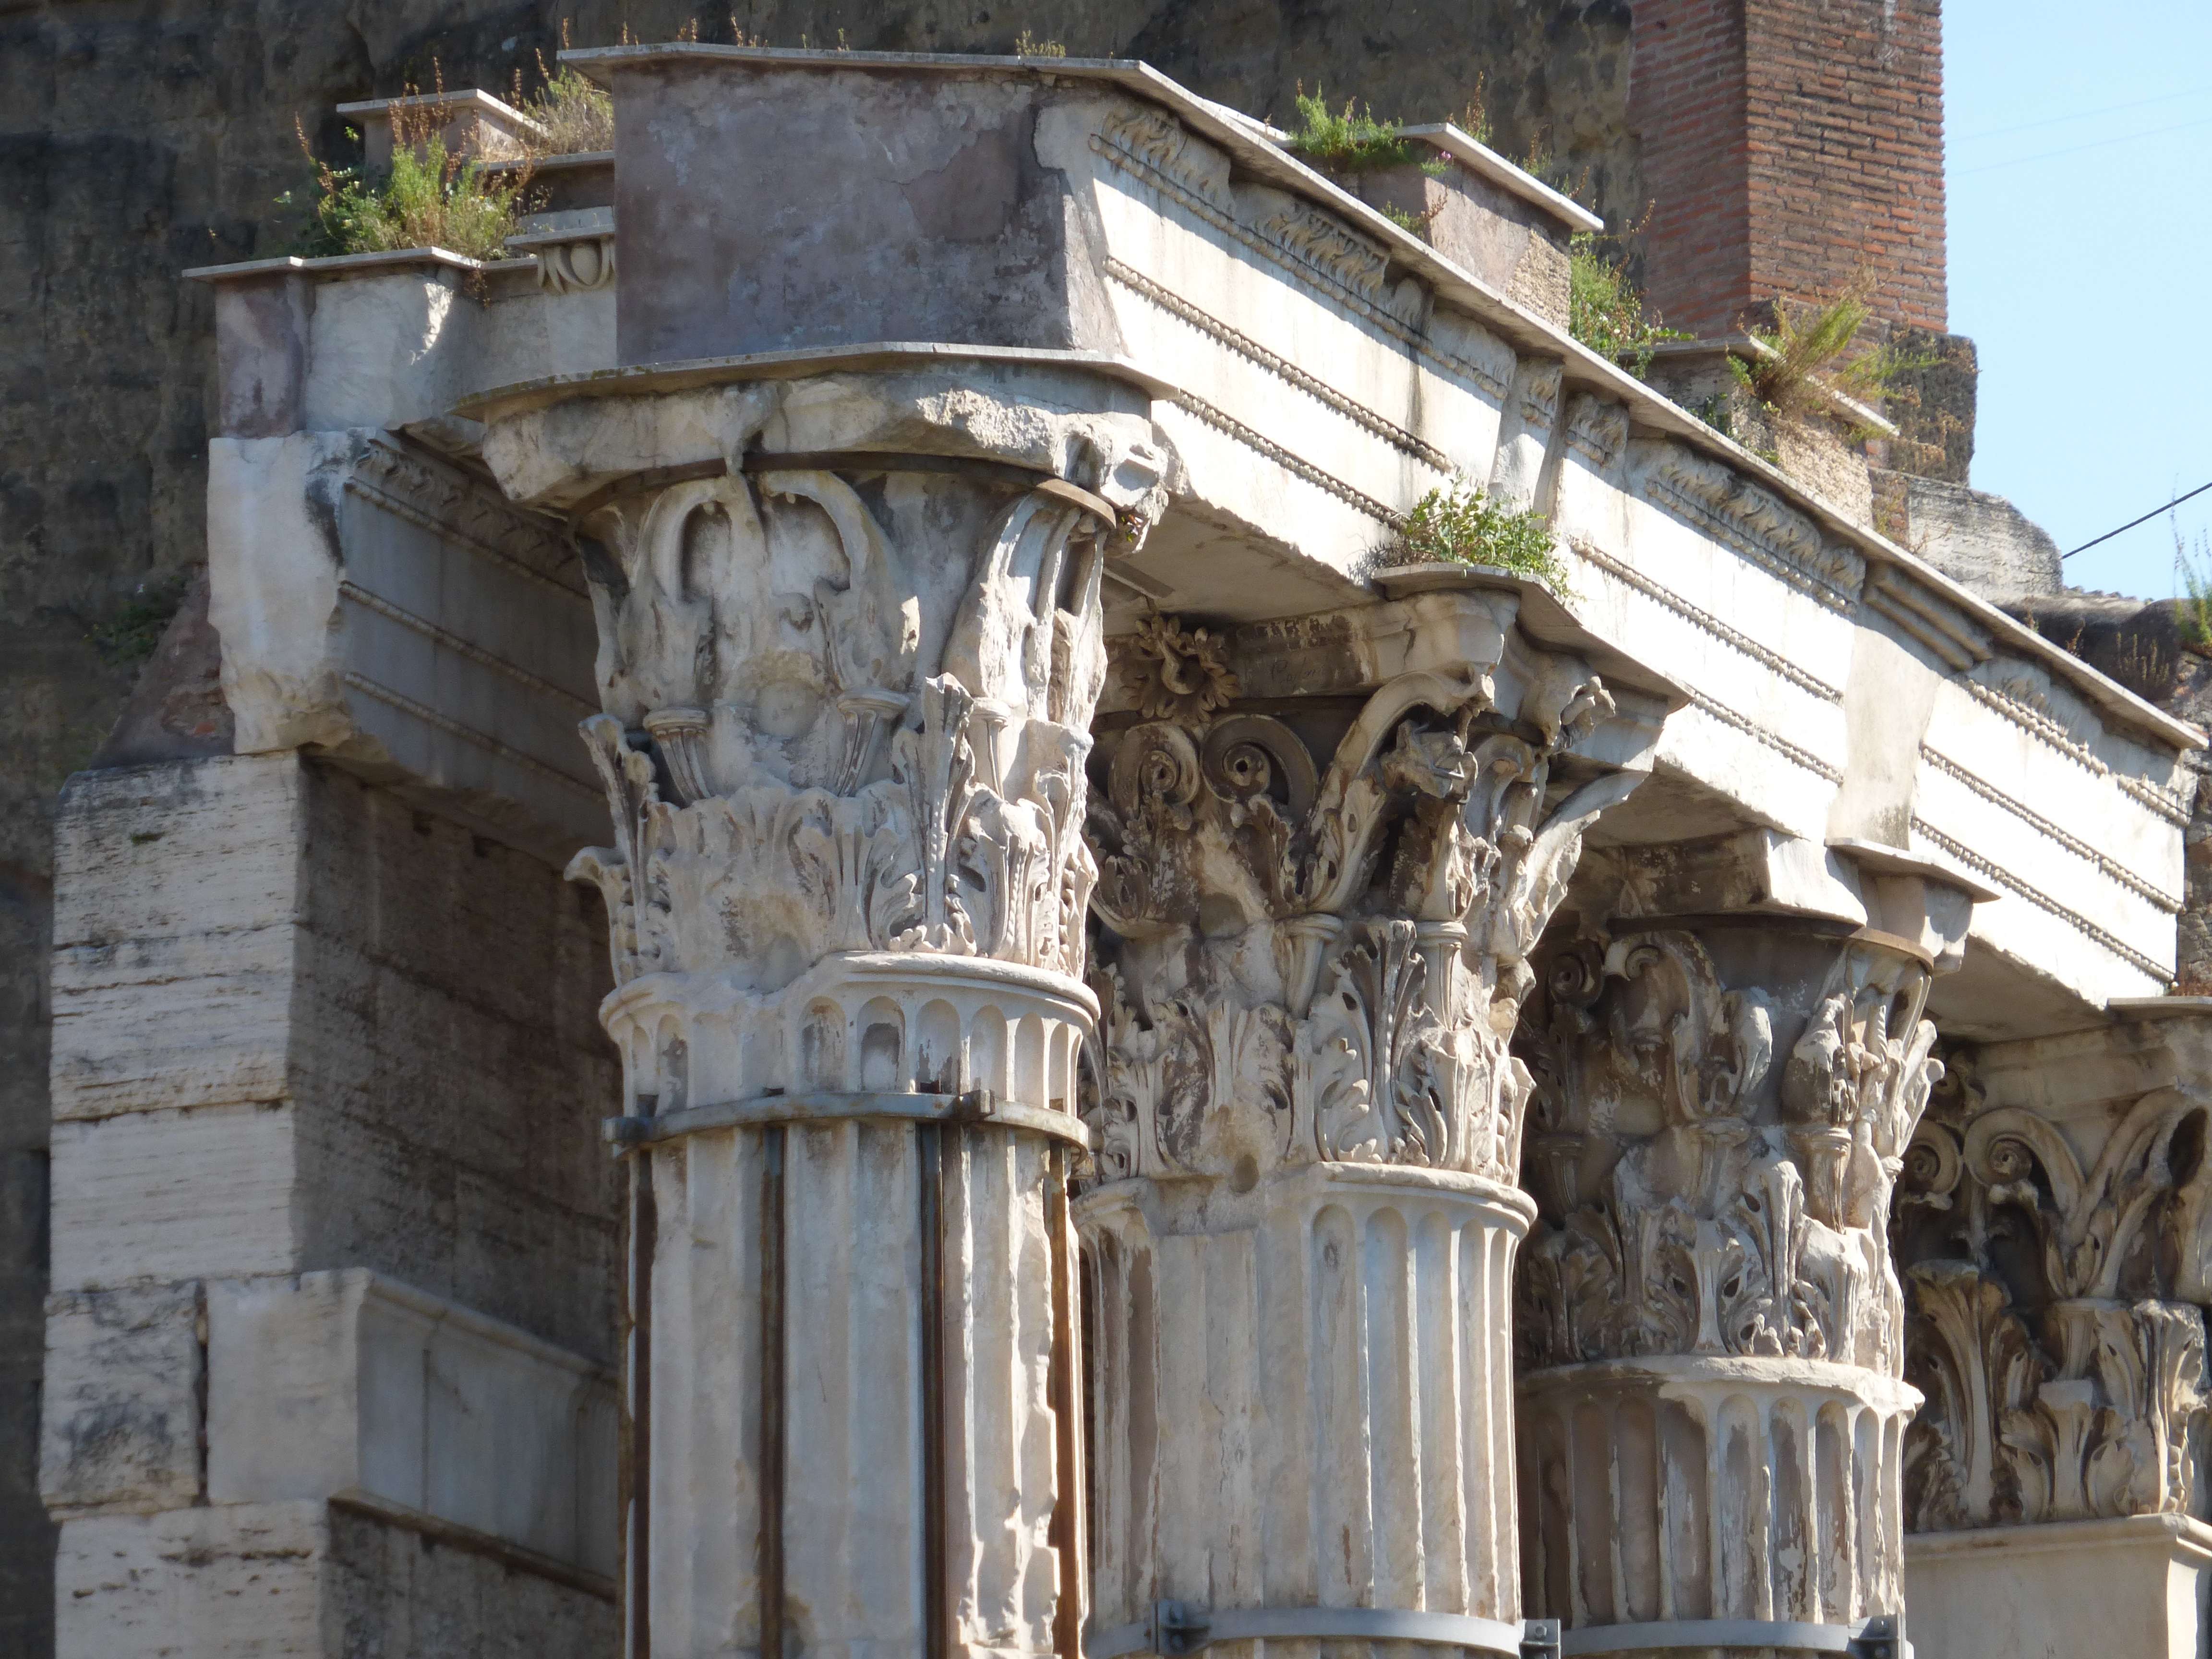
architecture, structure, building, column, italy, rome, temple, ruins, forum, ancient history, ancient roman architecture